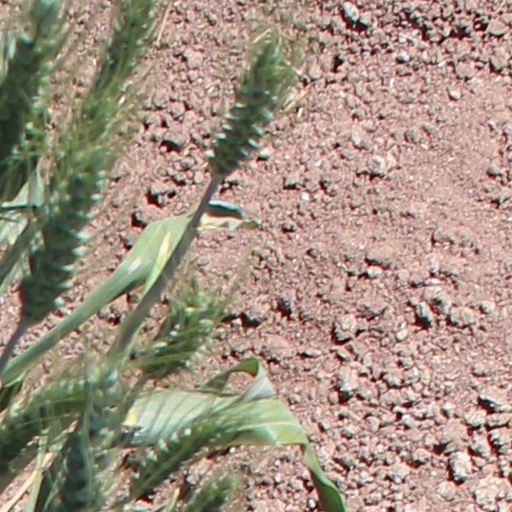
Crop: wheat